Tom Thumb

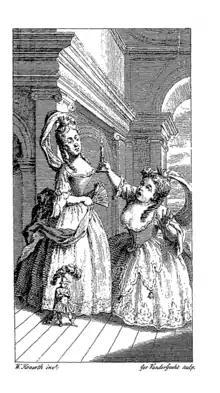
Frontispiece "The Tragedy of Tragedies"

In 1711, William Wagstaffe published "A Comment upon The History of Tom Thumbe". In 1730, English dramatist Henry Fielding used Tom Thumb as the central figure of a play by that name, which he rewrote in 1731 as the farce "The Tragedy of Tragedies, or the History of Tom Thumb the Great". The play is filled with 18th-century political and literary satire and is intended as a parody of heroic tragedies. The title of "The Great" may be intended as a reference to politician Sir Robert Walpole who was often called "The Great."